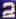
Number: 2